2 Broadway

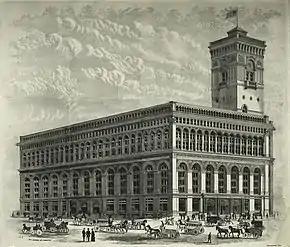
The site was formerly occupied by the headquarters of the New York Produce Exchange

2 Broadway is in the Financial District of Manhattan in New York City, along the eastern side of Bowling Green. The land lot is shaped irregularly, with frontage on seven streets: Stone Street to the south; Broadway and Whitehall Street, along Bowling Green, to the west; Beaver Street and Marketfield Street to the north; and New Street and Broad Street to the east. The building also wraps around other structures at the city block's northeast corner, at Marketfield and Broad Streets, and at the block's southeast corner, at Broad and Stone Streets.